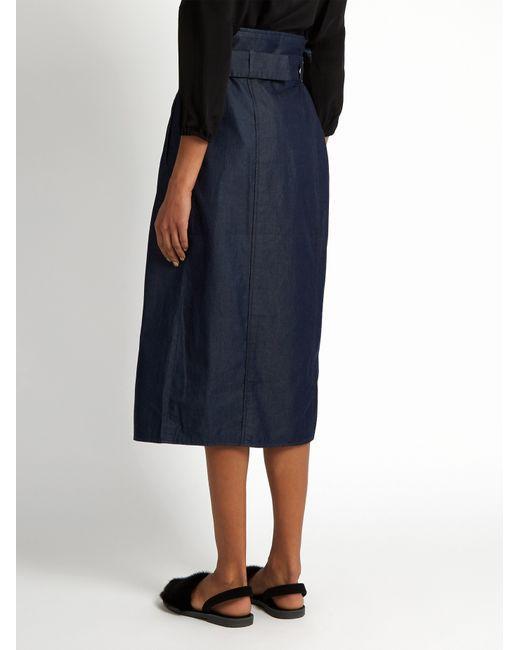
Wunderschöner Midi-Hosenrock Mitternachtsblau